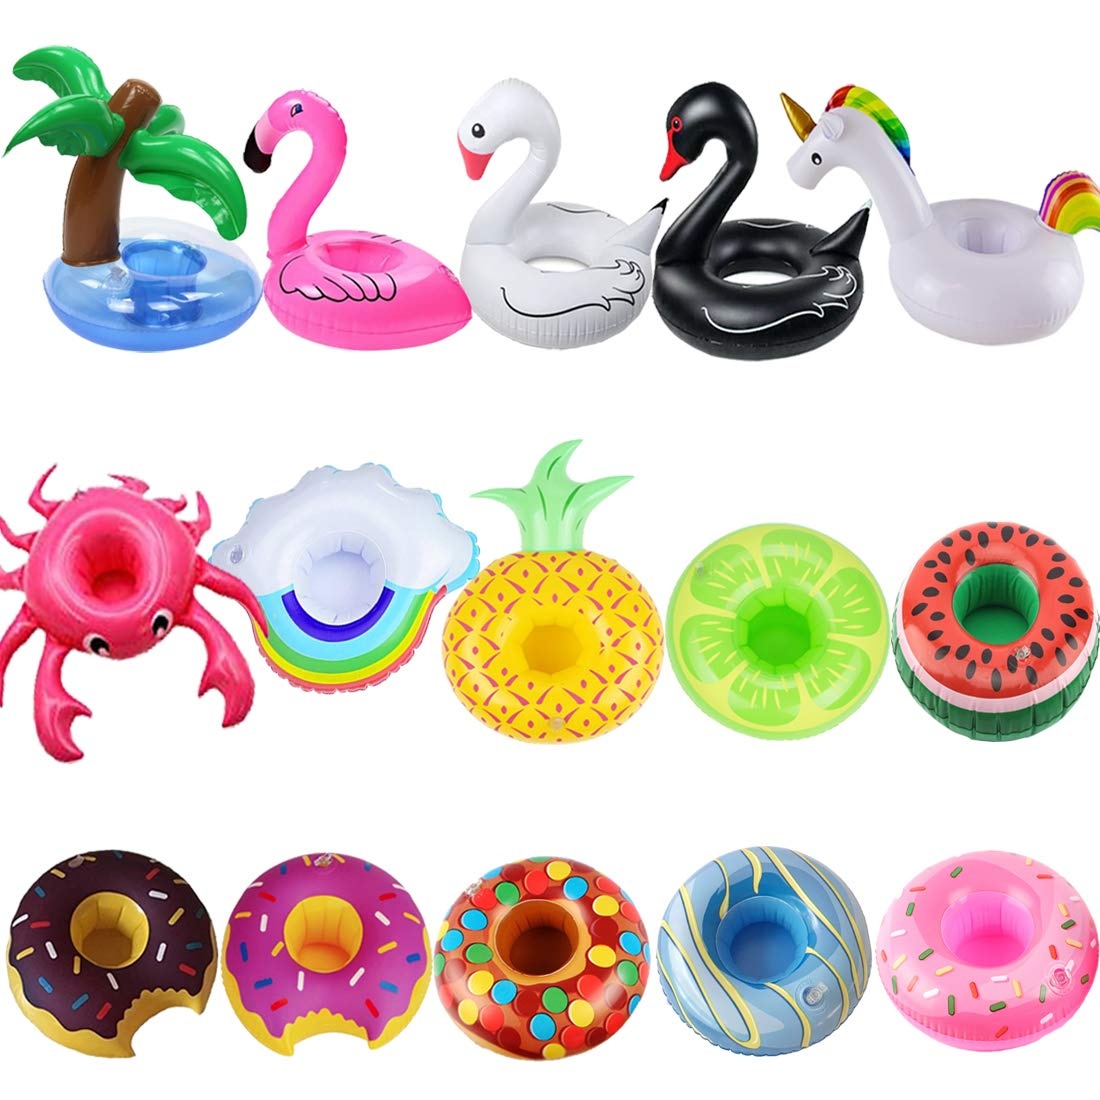
iShyan Inflatable Drink Holder, 15 Pack Drink Floats Inflatable Cup Holders Flamingo Coasters for Swimming Pool Party
Inflatable Float Drink Holder 15 Pack Flamingo Unicorn Cup Holders Pool Coasters for Summer Pool Party Kids Fun Bath Toys How to Inflated: Drink floaties can be inflated with air gun or blown with your mouth, and other hand holds the blowhole. Floaties Material: Pool cup holder is made of PVC plastic, which can hold 12-15 oz drinks, can't be too big of a cup or it will fall over. Different Shapes: Inflatable cup holder with 15 difference pool drink floats, will be satisfy everyone demands, and distinguish which one was theirs. Unique Design: Cup holder float is very light, you can carry beverage floats to any parties, if you want to use, just fill in air. When you feel thirsty while floating or swimming, you can grab the float drink in the water, enjoying your party time. Versatile Use: The inflatable drink floats are perfect for the summer with pool party, bachelorette party, themed birthday party and more. Not only can be used for swimming pool drink holders and party favors, but also be in pool or bath tub fun toys for kids. Item Weight: 0.62 pounds Item Dimensions: Width: , Height: , Length: Item Package Dimensions: Width: 20.7 centimeters, Height: 22.2 centimeters, Length: 4.6 centimeters Attribute Value brand iShyan item type keyword inflatable-water-toys part number floatdrinkholder color Multi item package weight 0.28 manufacturer iShyan model number floatdrinkholder supplier declared dg hz regulation not_applicable batteries required False material Polyvinyl Chloride (PVC),Plastic batteries included False
Brand: iShyan
Category: Home & Garden > Pool & Spa > Pool & Spa Accessories > Pool Toys > Pool Games